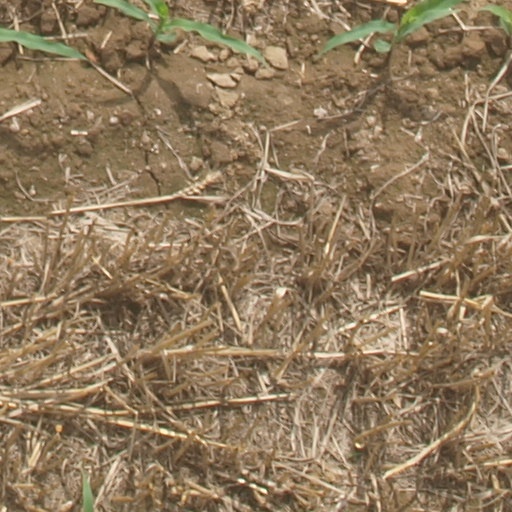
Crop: maize; corn